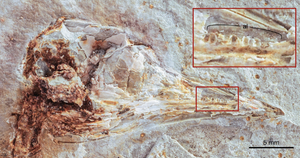
Hongshanornis est un genre éteint d'oiseaux ayant vécu au cours du Crétacé inférieur il y a environ −125 Ma. Les fossiles de ce genre ont été trouvés dans les sédiments lacustres de la formation d'Yixian en Chine dans la province du Liaoning.